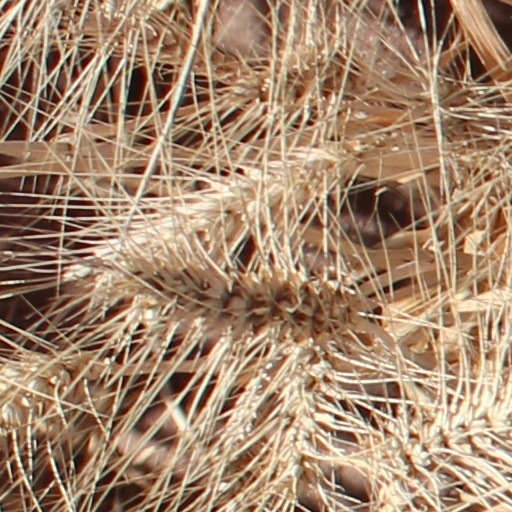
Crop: wheat